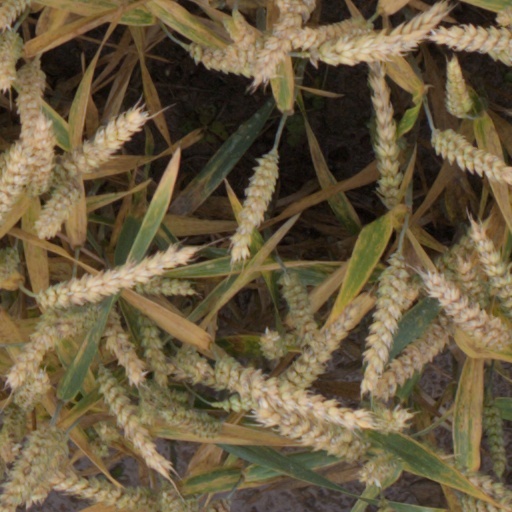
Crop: wheat